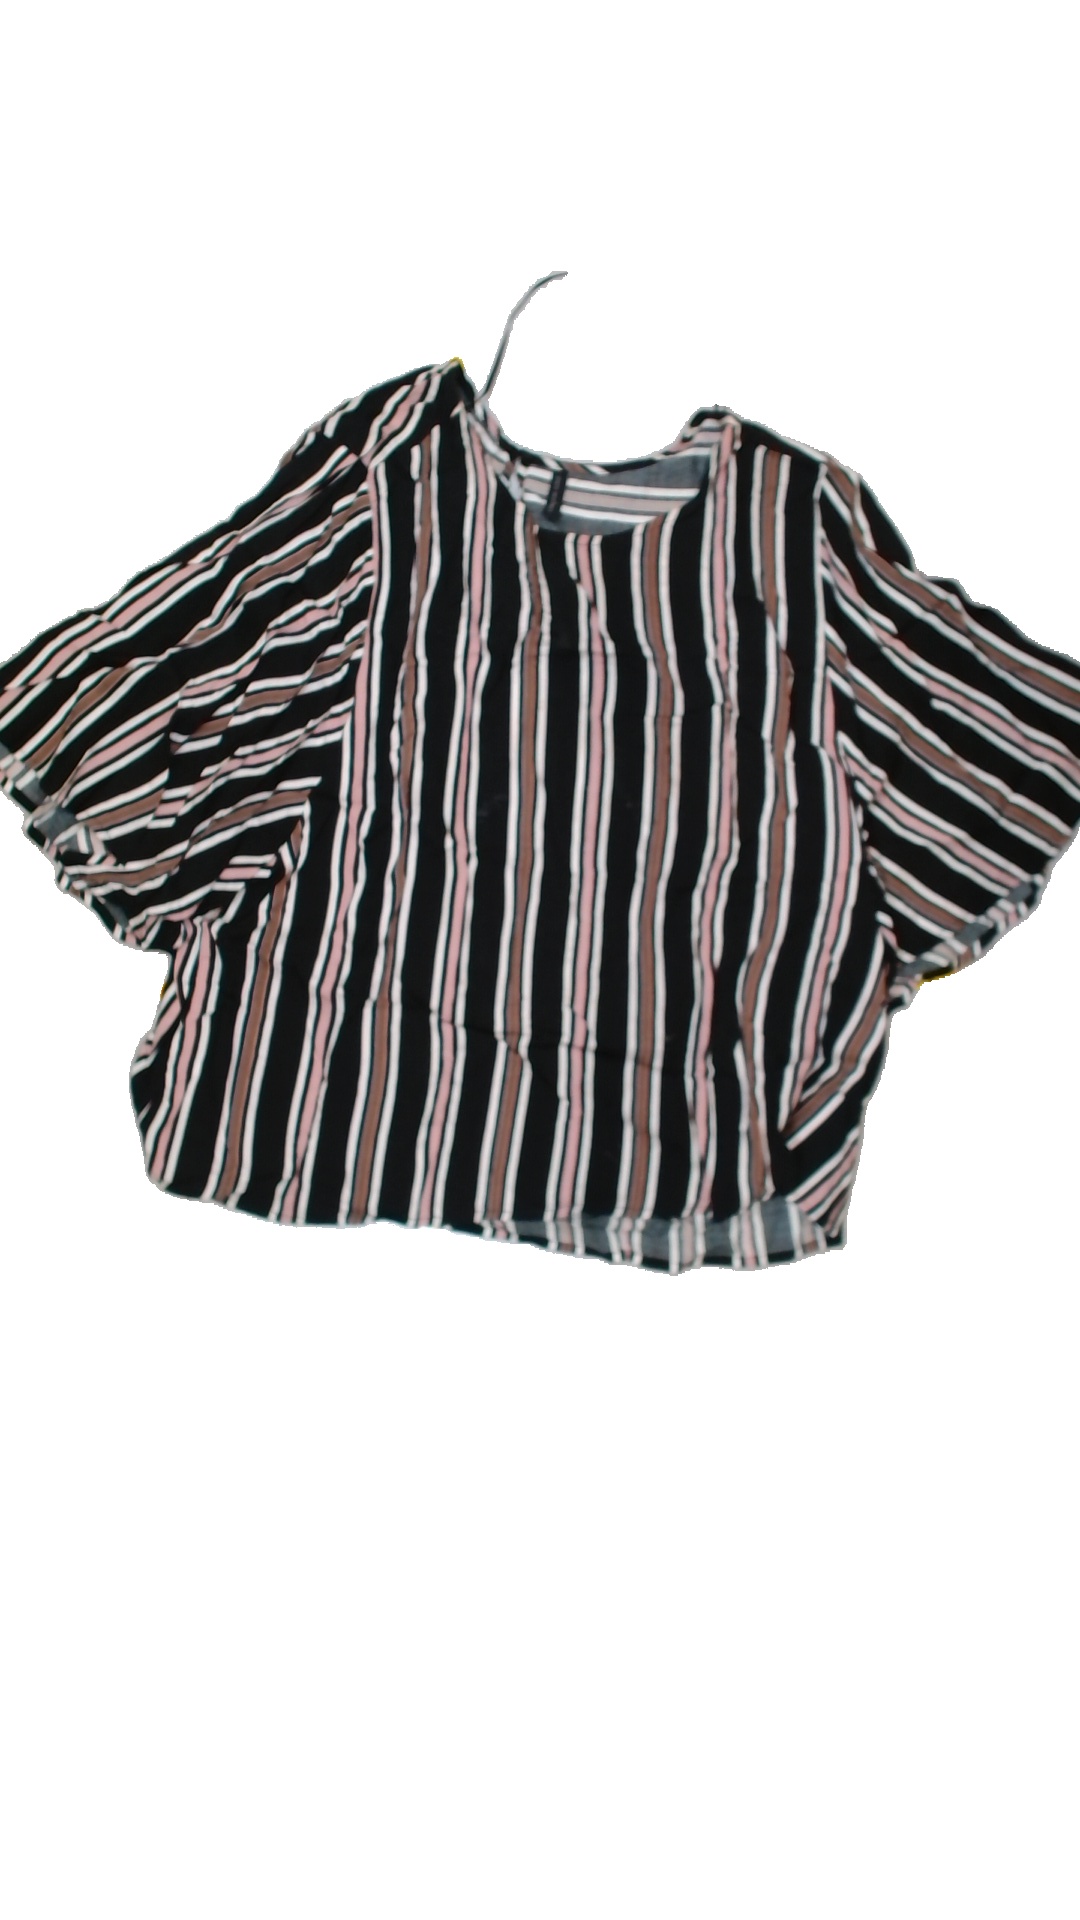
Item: Blouse (Ladies)
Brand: Not Applicable
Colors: Black, Pink, White
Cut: C-collar
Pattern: Striped
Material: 100% Viscose
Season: All
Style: No trend
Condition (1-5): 3
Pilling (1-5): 5
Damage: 0
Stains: Yes
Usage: Export
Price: <50